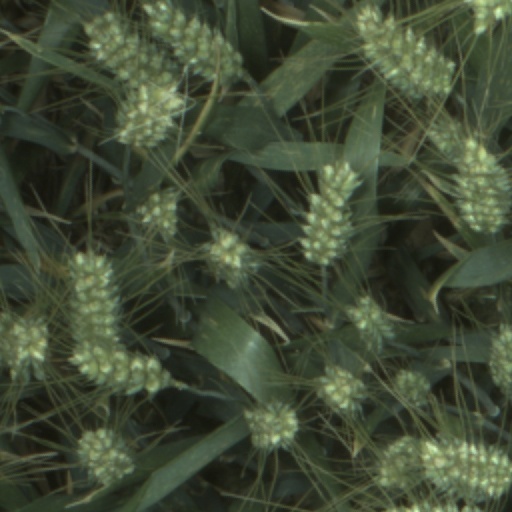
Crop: wheat